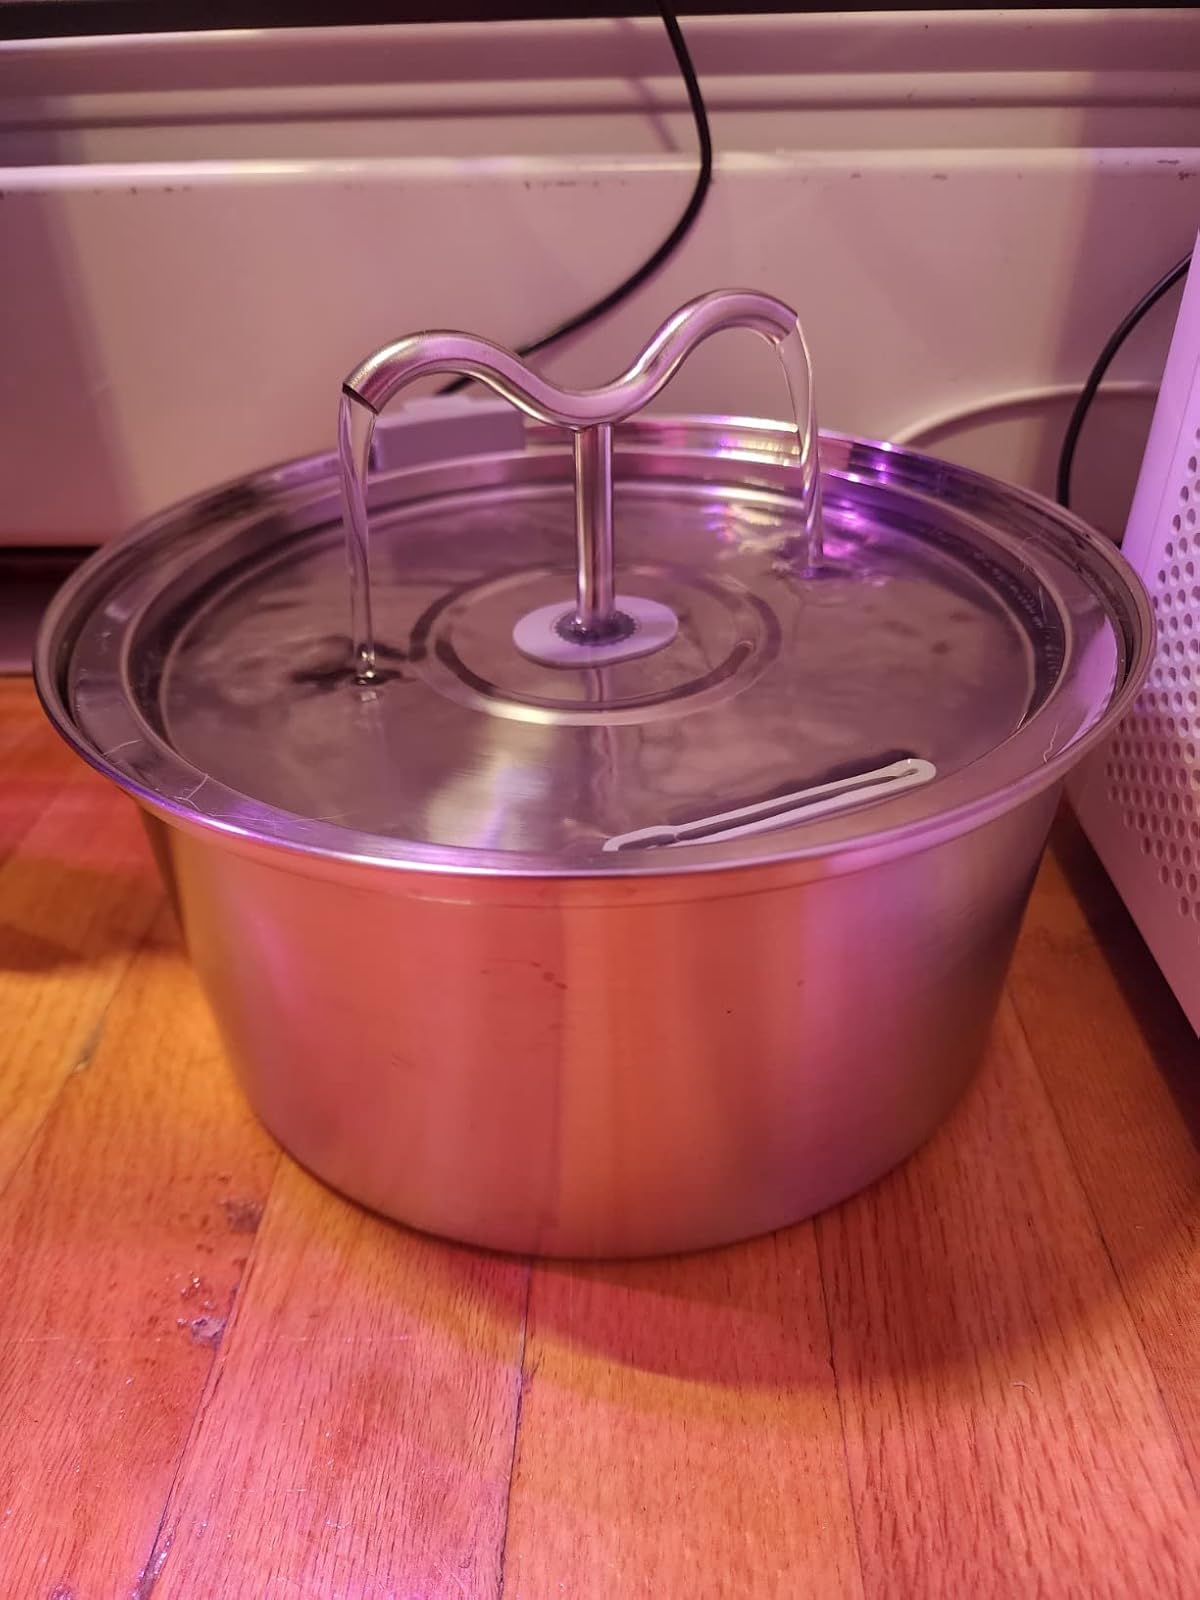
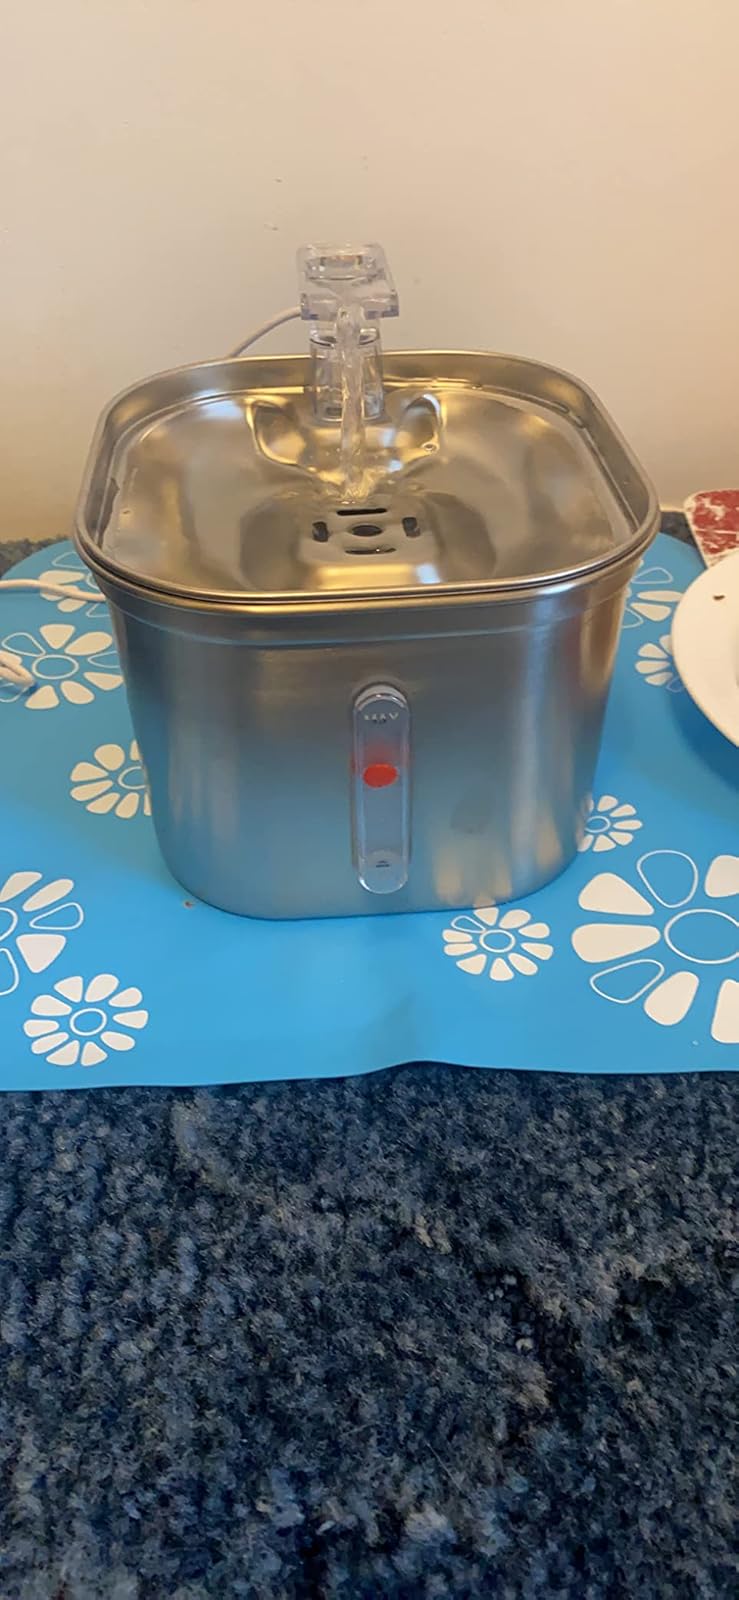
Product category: items_bowl
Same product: no